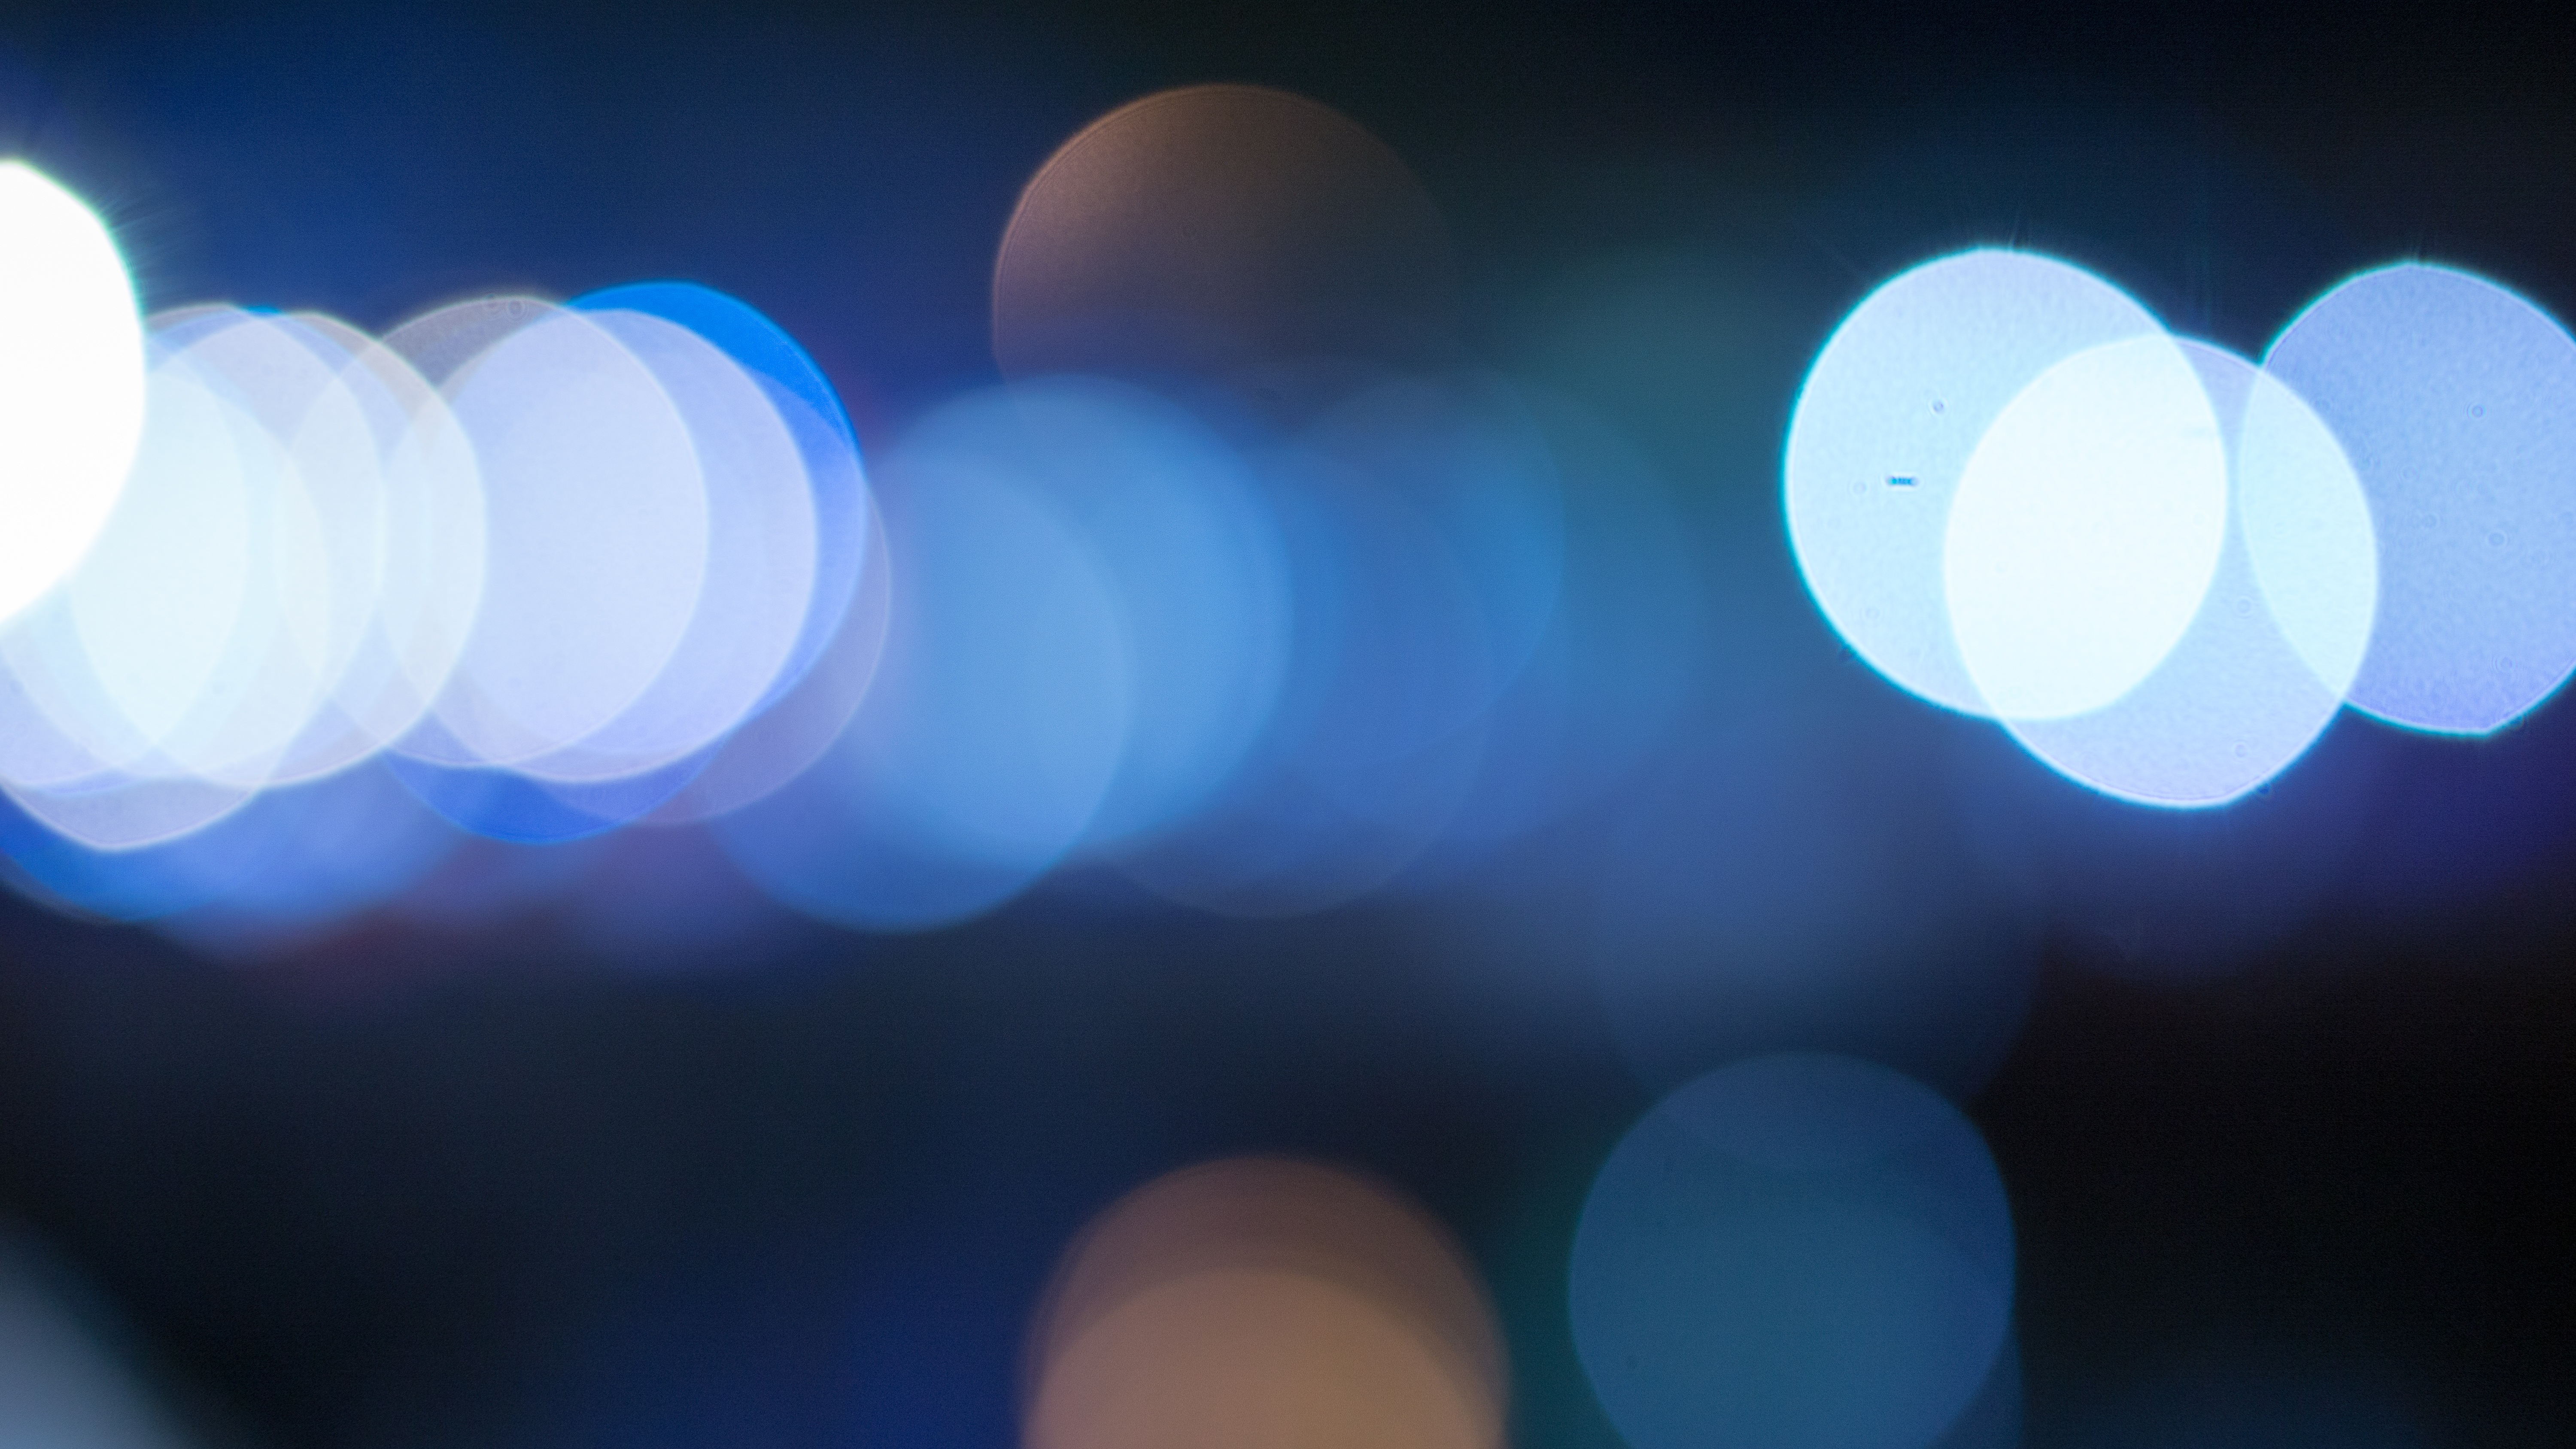
light, bokeh, cloud, sky, night, sunlight, atmosphere, dark, reflection, color, blue, blurred, lighting, circle, lens flare, lights, sphere, shape, macro photography, atmosphere of earth, computer wallpaper